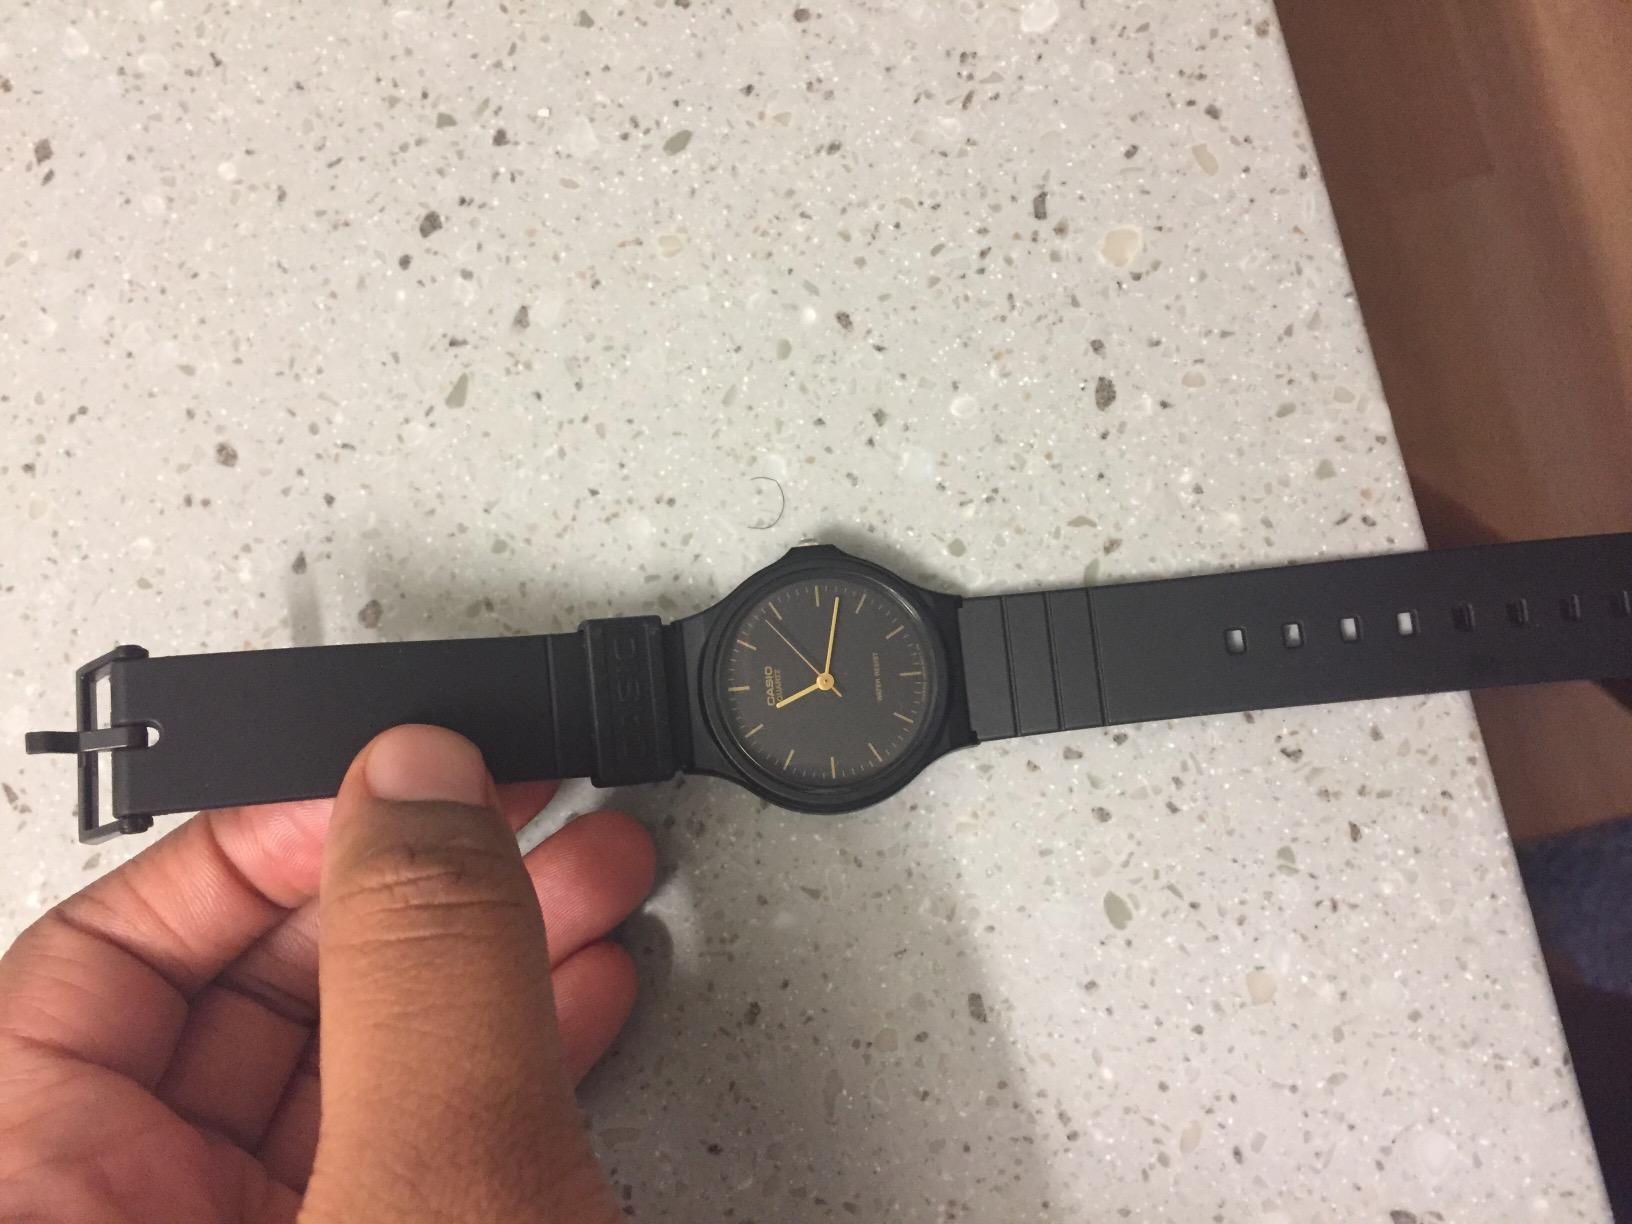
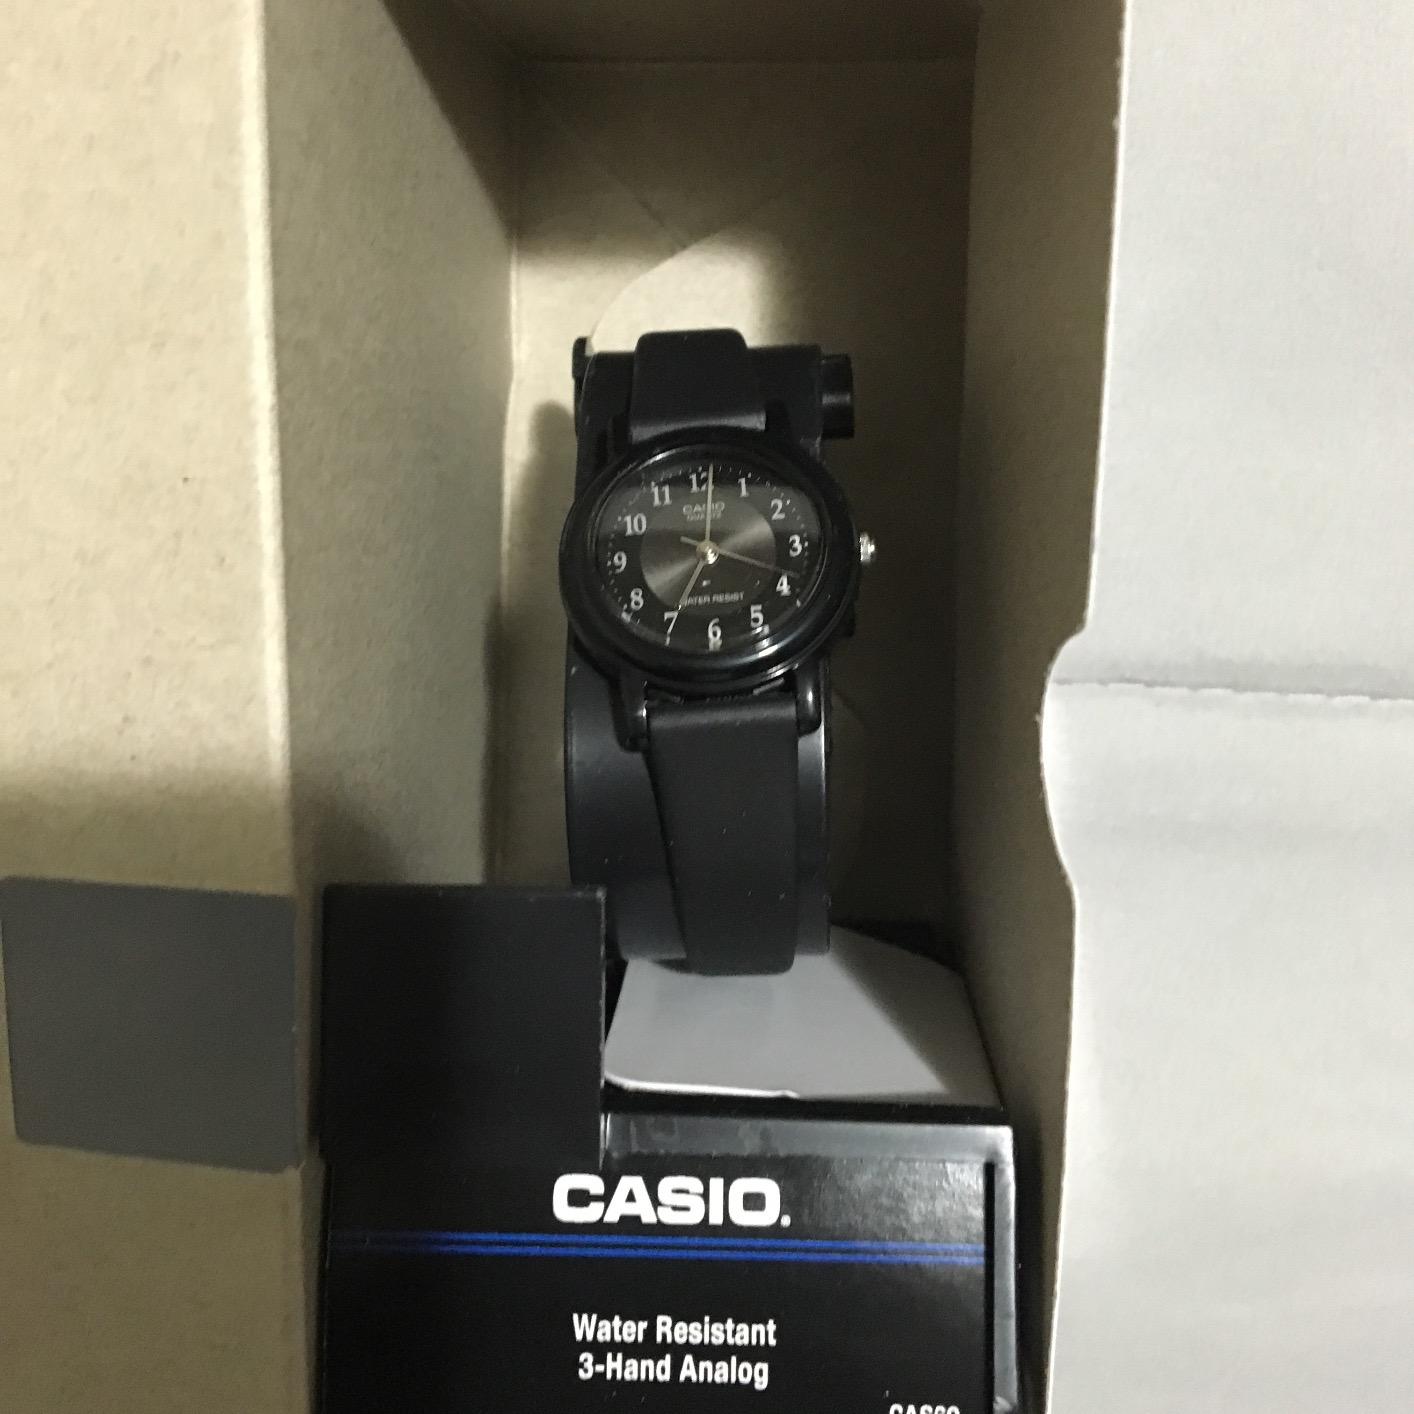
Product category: accessories_watch
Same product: no